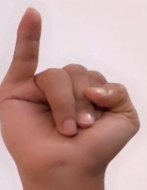
ASL sign: I